Studio monitor

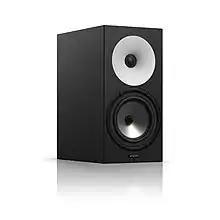
A near-field passive studio monitor by Amphion Loudspeakers

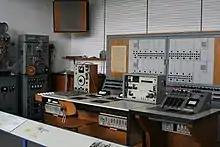
Siemens Recording Studio , exhibited in the Deutsches Museum in Munich, Germany

Broadcasting and recording organisations employ audio engineers who use loudspeakers to assess the aesthetic merits of the programme and to tailor the balance by audio mixing and mastering to achieve the desired result. Loudspeakers are also required at various points in the audio processing chain to enable engineers to ensure that the programme is reasonably free from technical defects, such as audible distortion or background noise.